Cockade

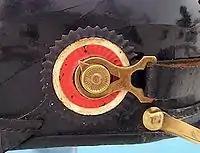
A metal cockade on the swivel of a Pickelhaube helmet.

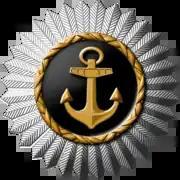
Cockade on the caps of certified persons serving in the pilot service of Russia, 1913.

From the 15th century, various European monarchy realms used cockades to denote the nationalities of their militaries. Their origin reverts to the distinctive colored band or ribbon worn by late medieval armies or jousting knights on their arms or headgear to distinguish friend from foe in the field of battle. Ribbon-style cockades were worn later upon helmets and brimmed hats or tricornes and bicornes just as the French did, and also on cocked hats and shakoes. Coloured metal cockades were worn at the right side of helmets; while small button-type cockades were worn at the front of kepis and peaked caps. In addition to the significance of these symbols in denoting loyalty to a particular monarch, the coloured cockade served to provide a common and economical field sign at a time when the colours of uniform coats might vary widely between regiments in a single army.